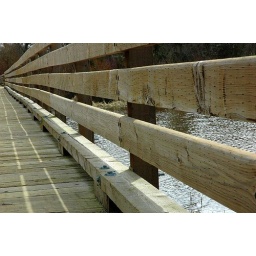
bridge over toubled water